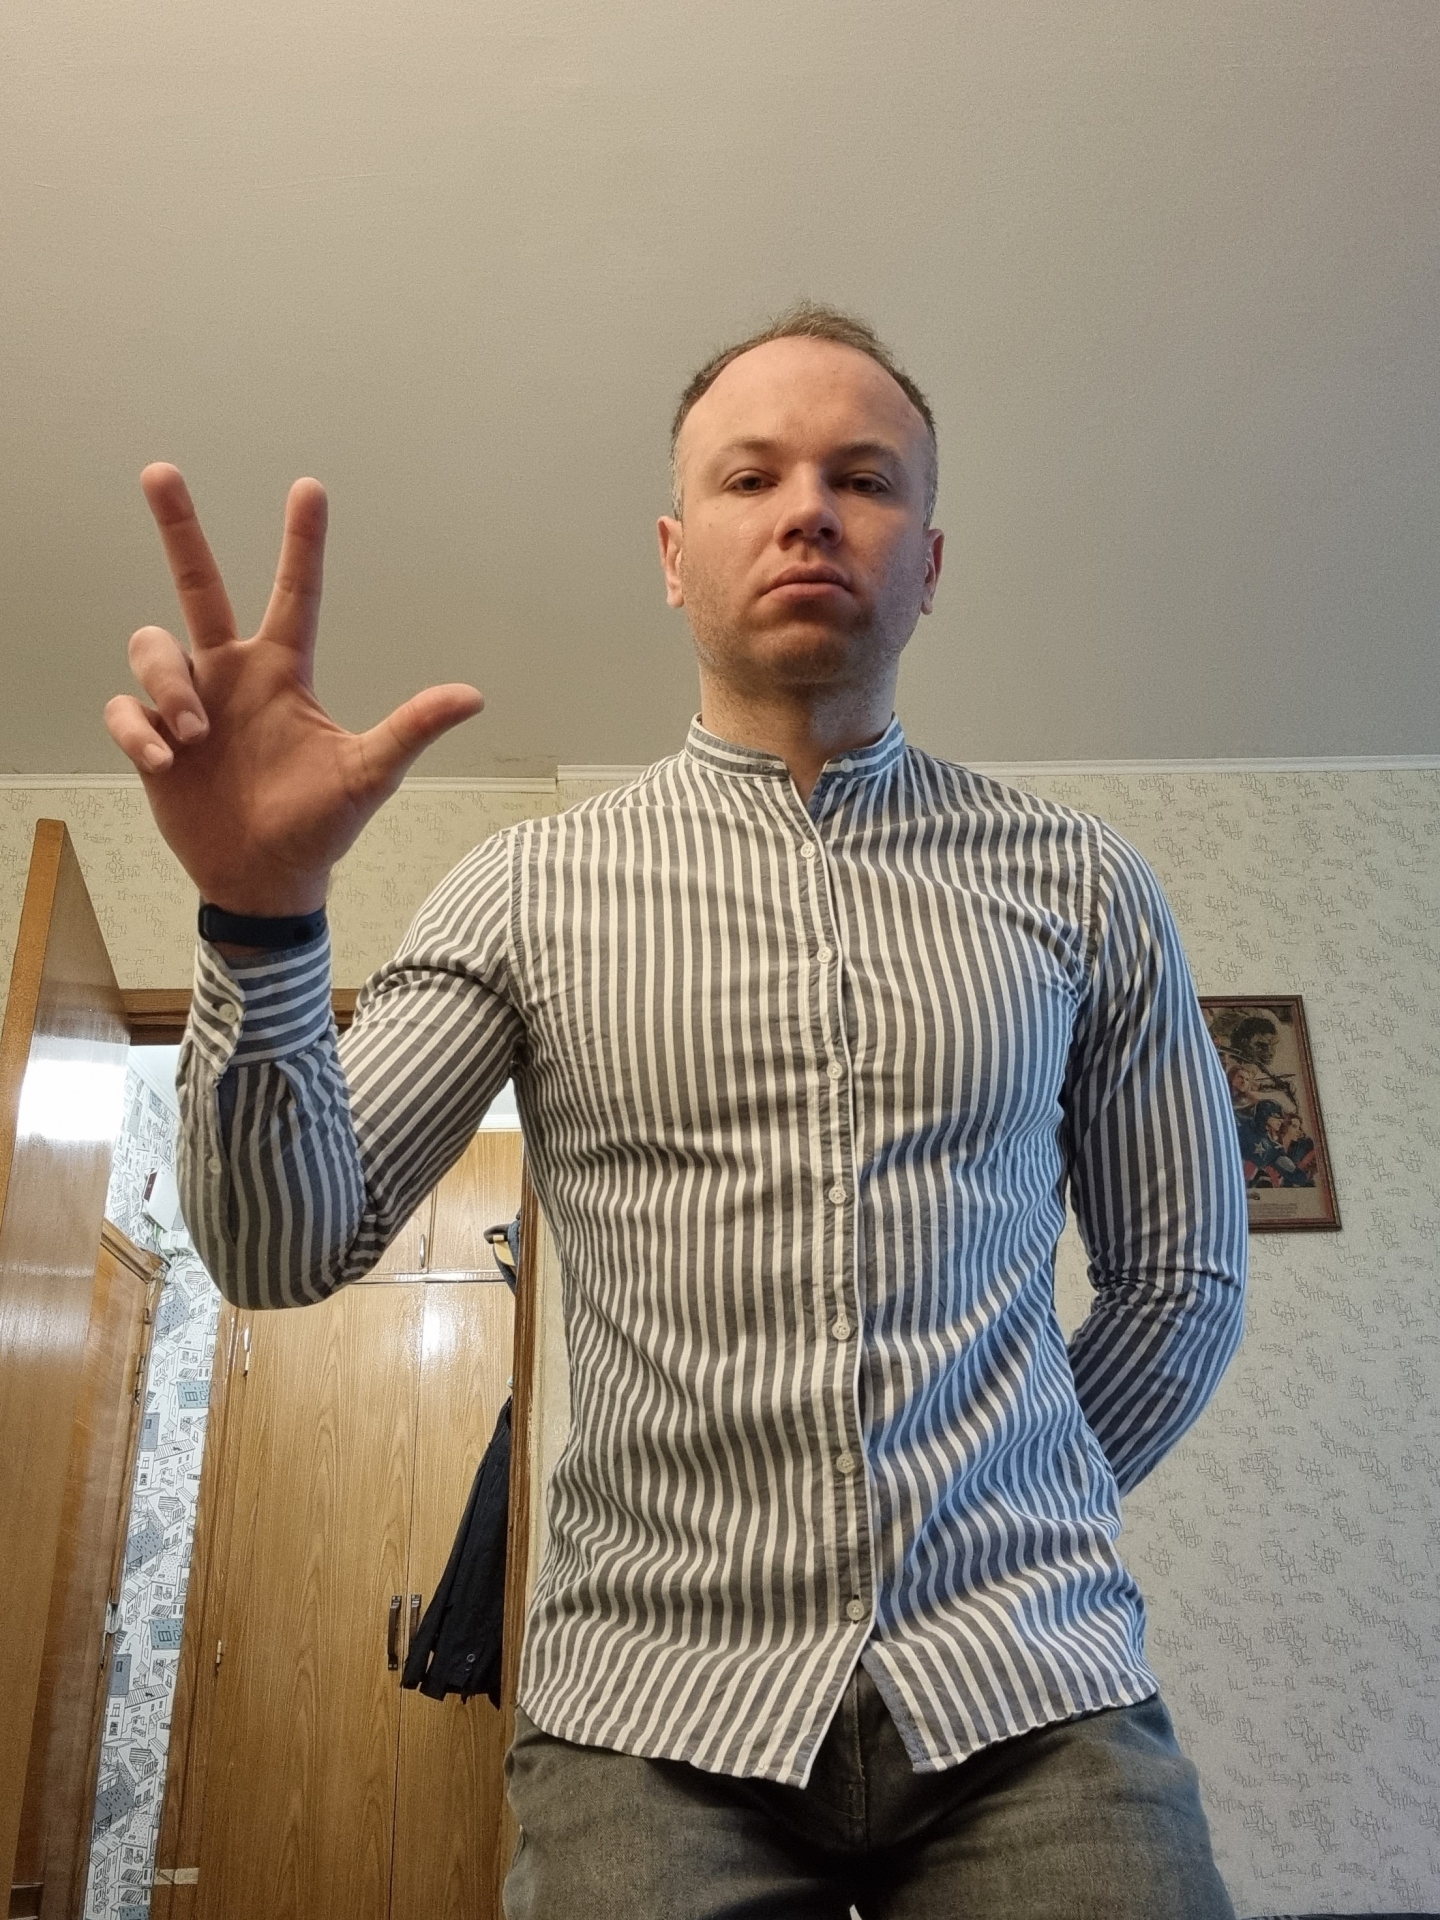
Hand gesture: three2